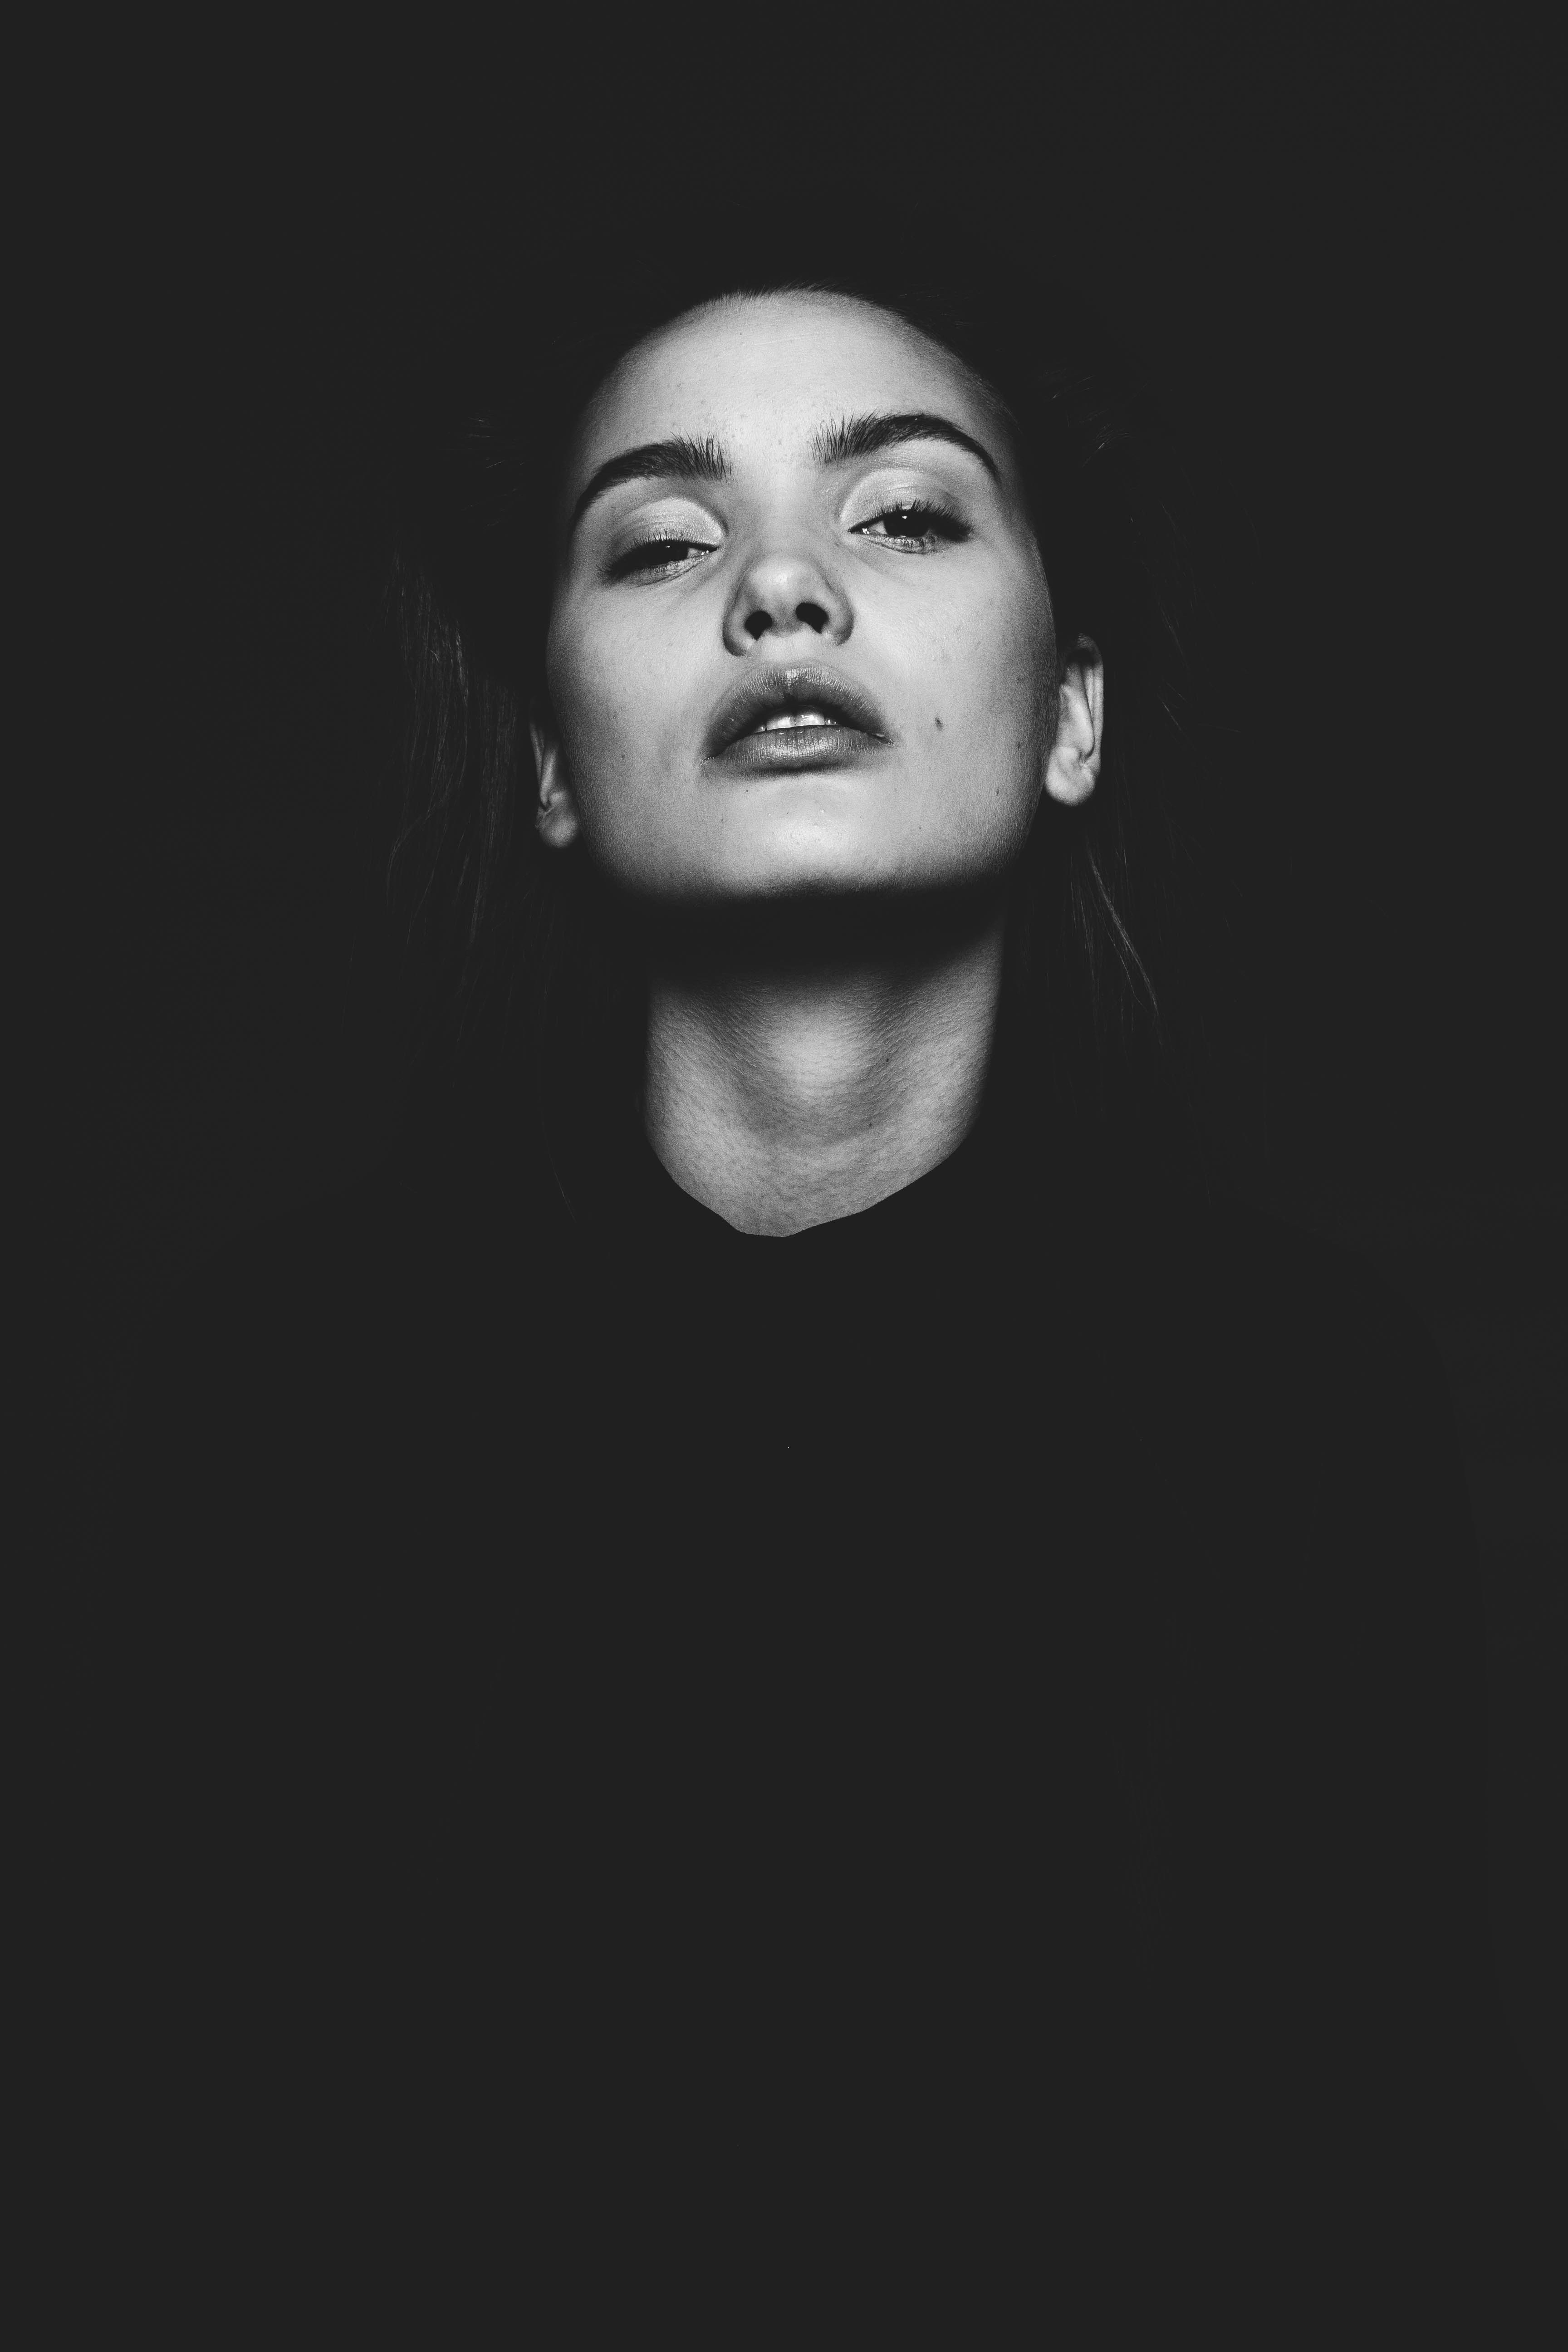
black and white, woman, hair, white, photography, portrait, darkness, black, monochrome, lady, hairstyle, face, head, moustache, monochrome photography, facial hair, female and black